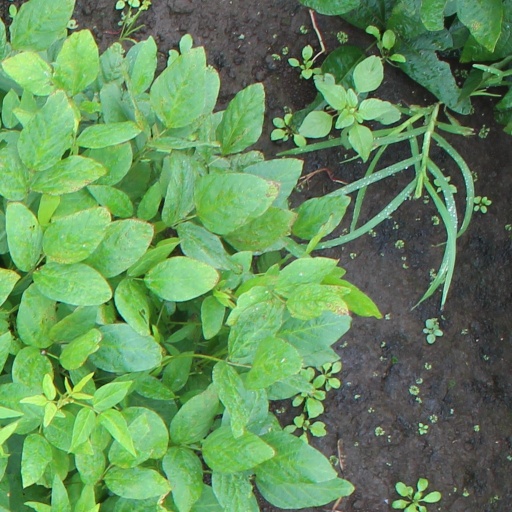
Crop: soybean